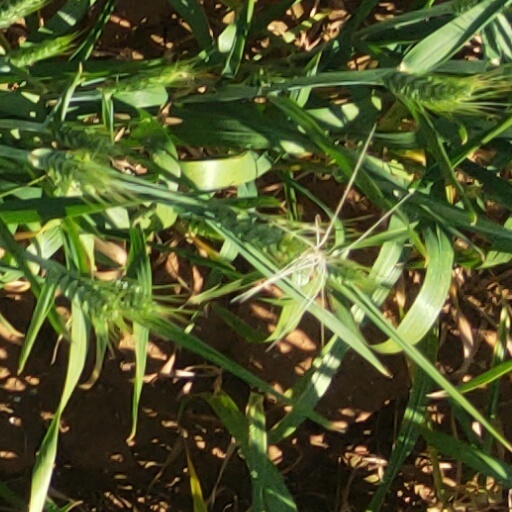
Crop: wheat